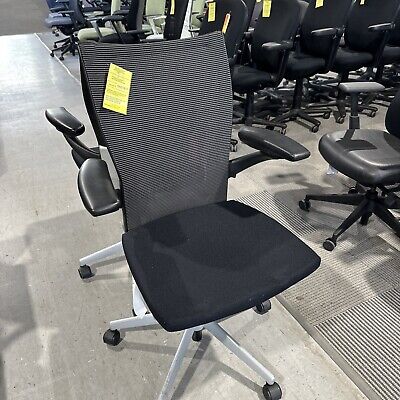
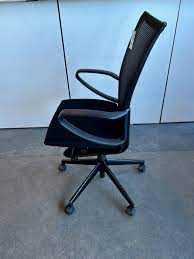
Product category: items_chair
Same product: yes